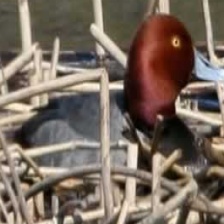
Species: RED HEADED DUCK
Scientific name: AYTHYA AMERICANA
ImageNet parent category: drake